Of Mind and Music

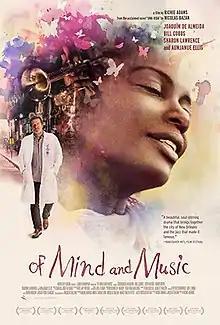
Film poster

Of Mind and Music (previously titled Una Vida: A Fable of Music and Mind) is a 2014 American drama independent film based on the 2009 novel "Una Vida: A Fable of Music and the Mind" by Nicolas Bazan, and written by Richie Adams and Nicolas Bazan. The film is directed by Richie Adams and stars Aunjanue Ellis, Joaquim de Almeida, Bill Cobbs, Sharon Lawrence, and Ruth Negga.